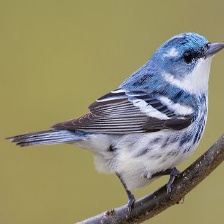
Species: CERULEAN WARBLER
Scientific name: SETOPHAGA CERULEA